Refah School

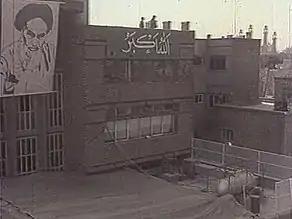
The exterior of the Refah school displaying a poster of Ayatollah Khomeini in February 1979

It is located next to the Islamic Consultative Assembly building and the Sepahsalar Mosque.